Republika (Indonesian newspaper)

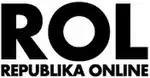
Former logo of "Republika Online"

Republika is an online Indonesian national daily newspaper. The newspaper was known, and described itself, as a publication for the Muslim community. In 1994, the paper created its own news portal, which is one of the first of its kind in Indonesia. It ceased publication in December 2022 and transitioned to online.